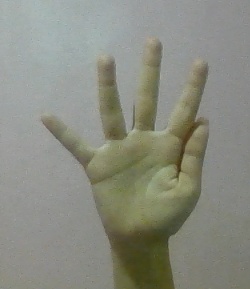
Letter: sheen